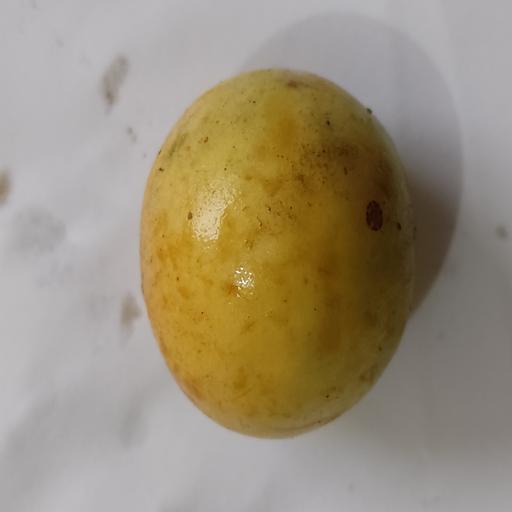
Crop type: Burmese Grape